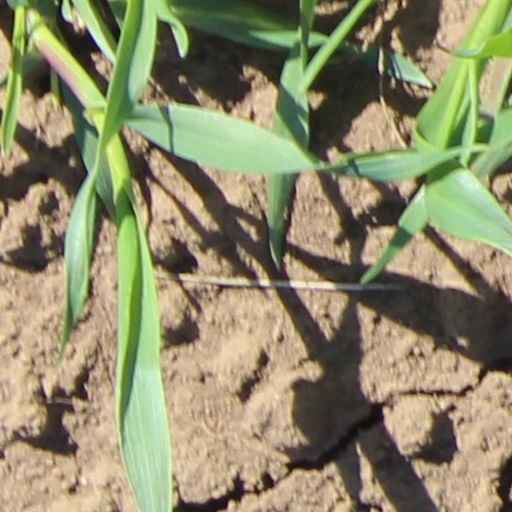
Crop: wheat